Ernst Gorsemann

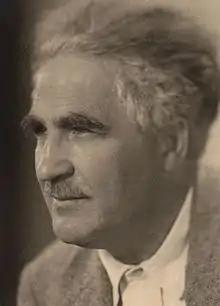

Ernst Gorsemann (15 February 1886 – 19 July 1960) was a German sculptor. His work was part of the sculpture event in the art competition at the 1928 Summer Olympics.